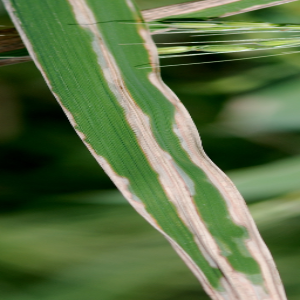
Disease: Bacterialblight